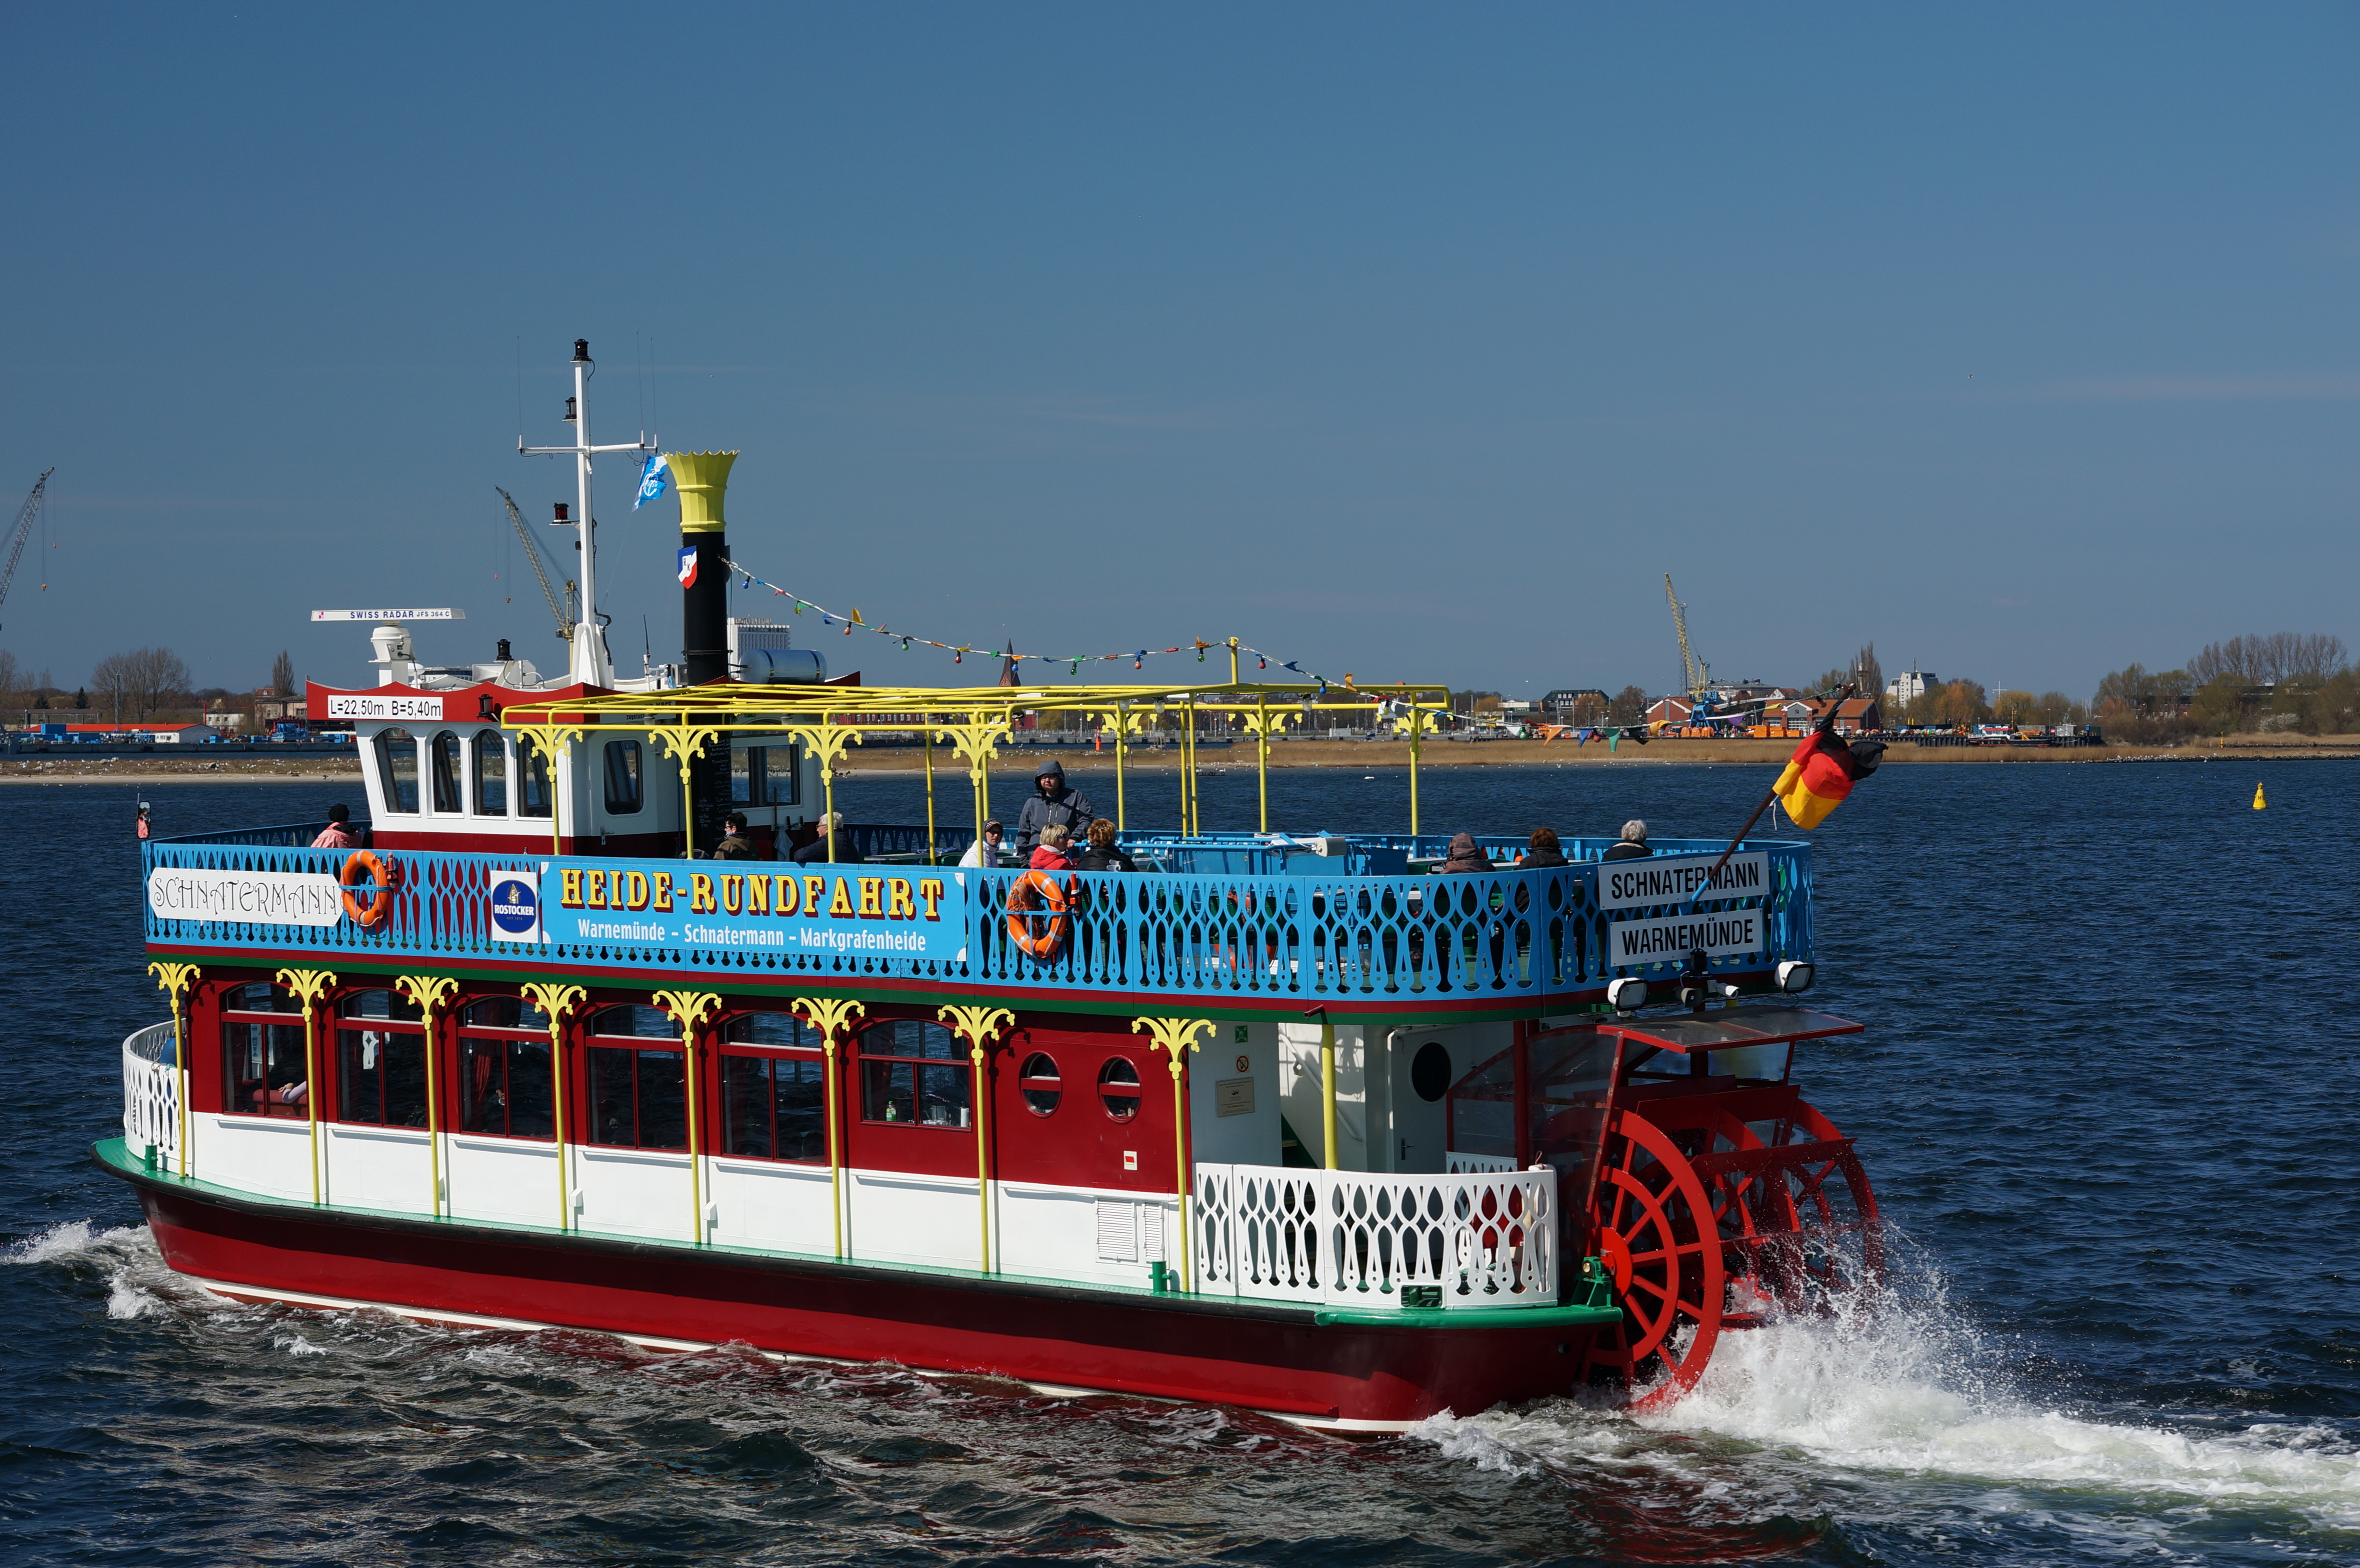
sea, boat, ship, vehicle, cargo ship, waterway, ferry, 2015, boating, germany, deutschland, sony, sigma, channel, 60mm, tugboat, watercraft, steamboat, nex, nex6, mecklenburgvorpommern, lenstagged, steffenzahn, sigma60mm, sigma60, sigma60mmf28dn, sigma60mmf28, sigma60mmf28dnart, sigma60mm128dn, container ship, warnem nde, motor ship, passenger ship, paddle steamer, freight transport